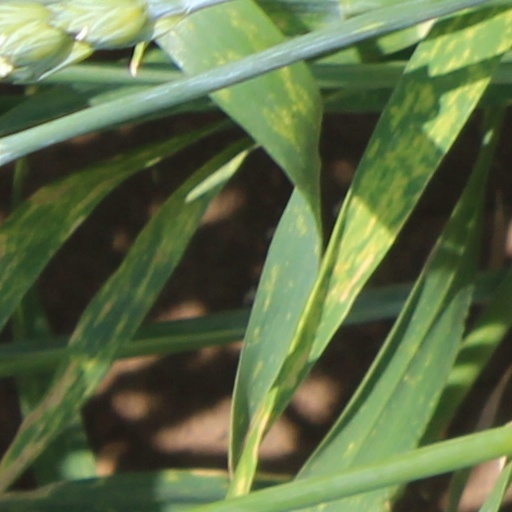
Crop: wheat